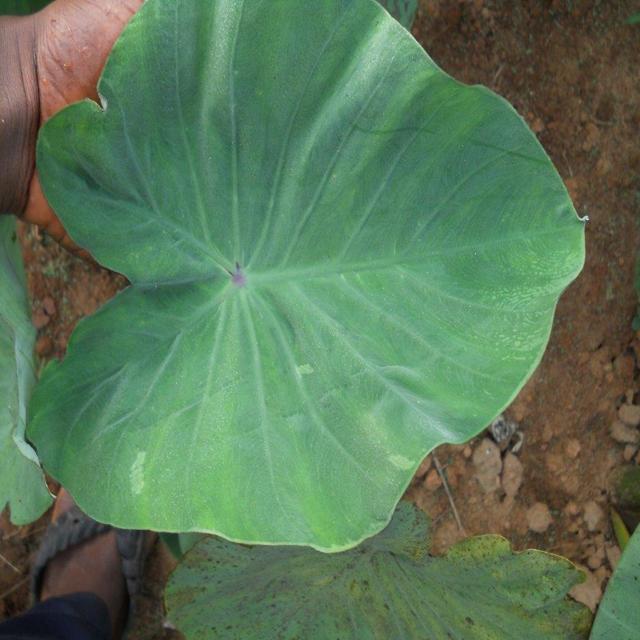
Label: Healthy